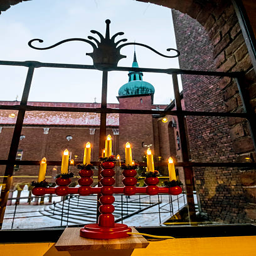
the courtyard of the city hall in winter